Elmer Booth

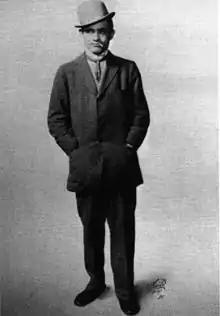
Booth as Jack Doogan in the 1913 play "Stop Thief!"

William Elmer Booth (December 9, 1882 – June 16, 1915) was an American stage and film actor. He was born in Los Angeles, California and was the elder brother of Margaret Booth, a renowned film editor for Hollywood productions for nearly 70 years.